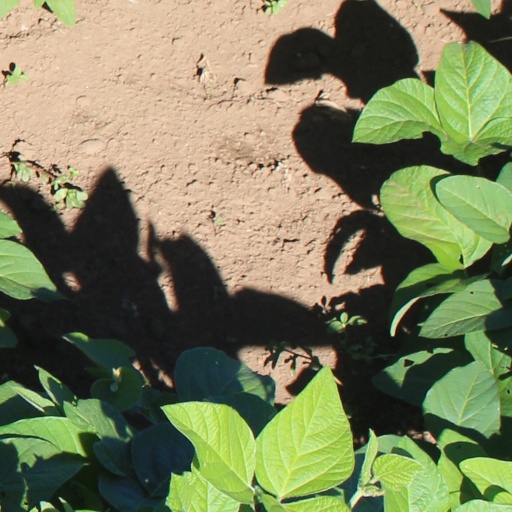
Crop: soybean